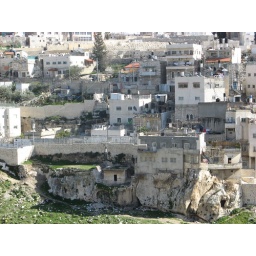
new houses built over others so ancient the stone looks to be melting